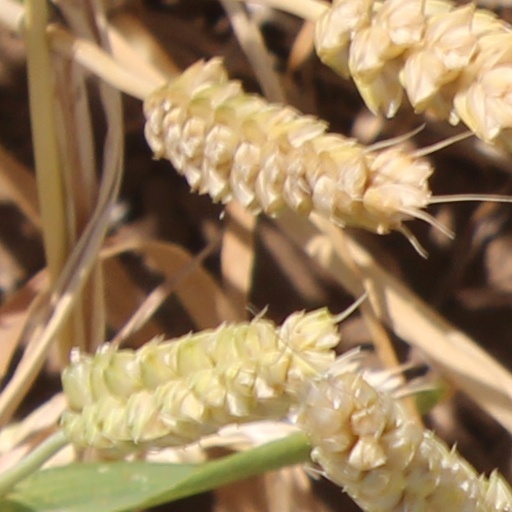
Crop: wheat